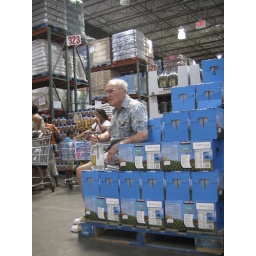
I was amused by the old man resting on a mountain of soy milk...with is large bottle of vodka...